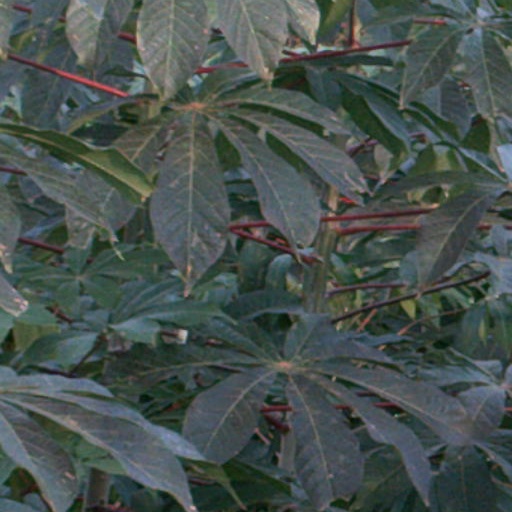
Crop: cassava